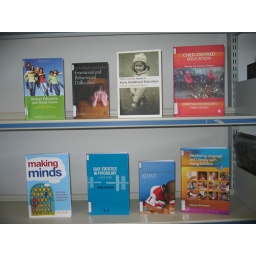
Move your mouse over each book cover and click on the link to search the library catalogue.